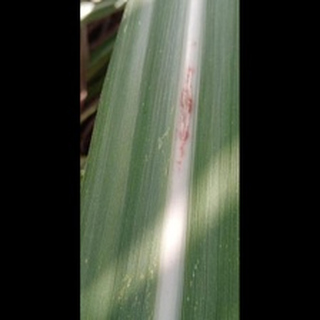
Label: sugarcane_red_rot